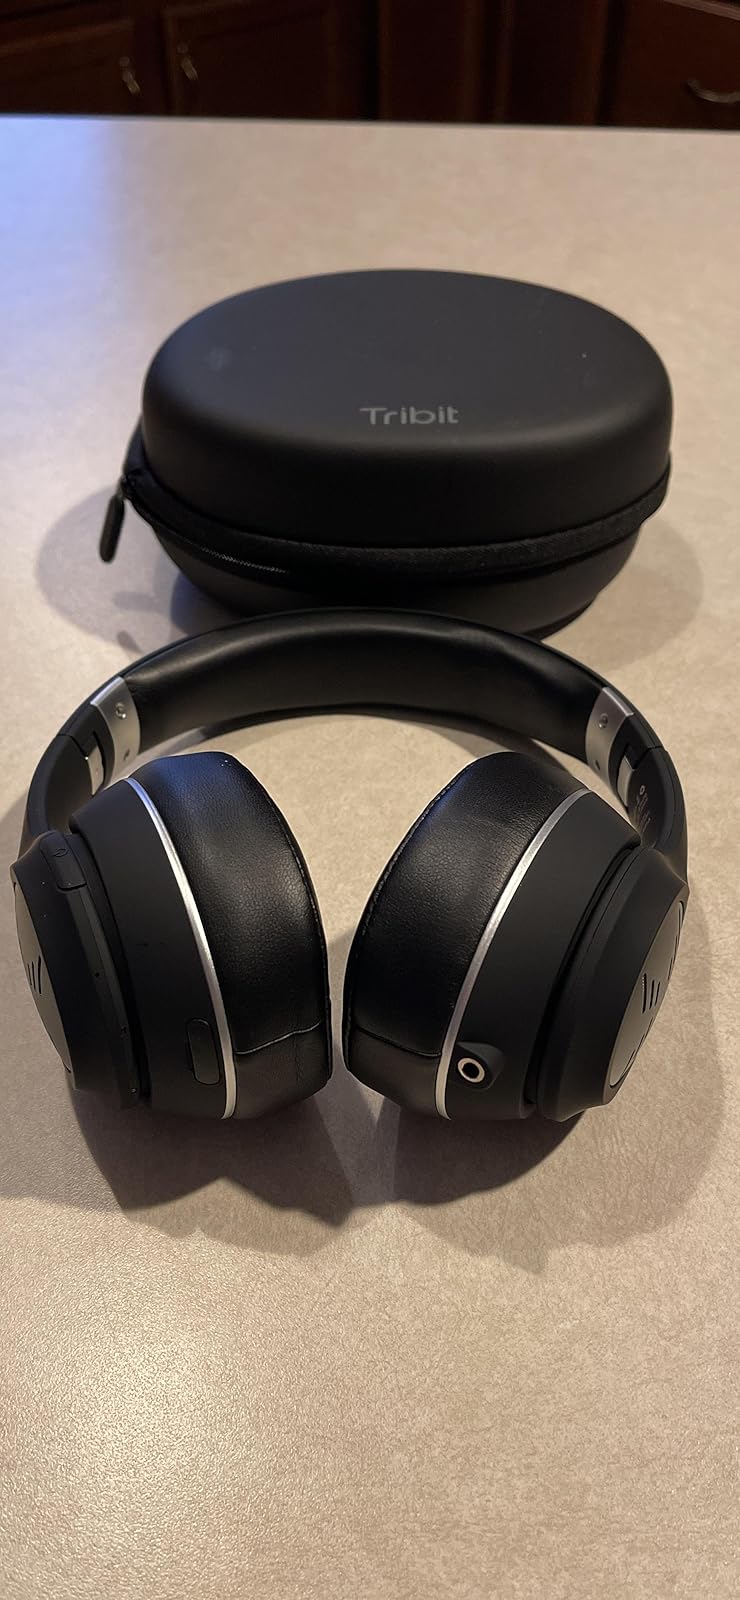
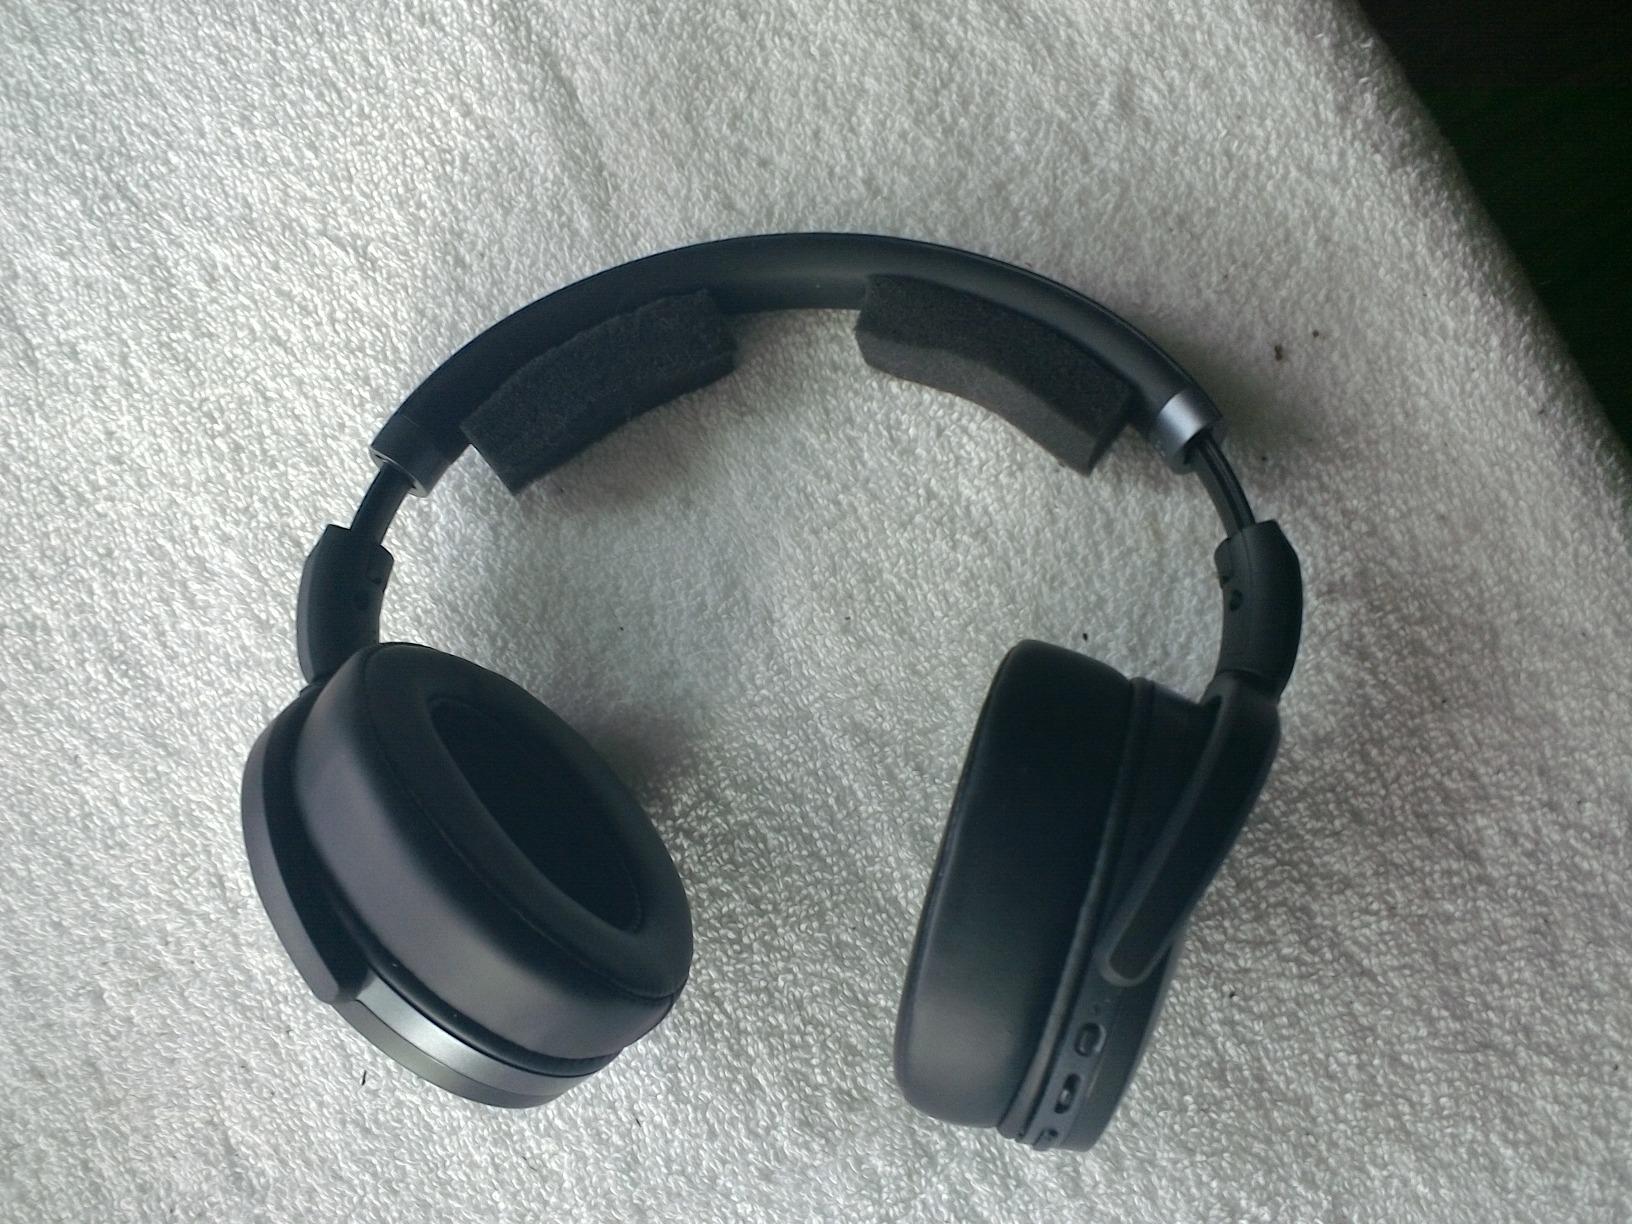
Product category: headphones
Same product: no